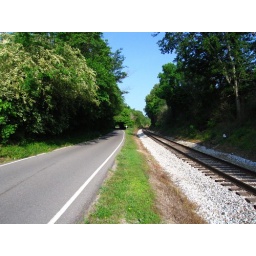
Oh well, a road and a railroad diverged in a green wood. The road and the railroad track on the way to the park